Santi Cazorla

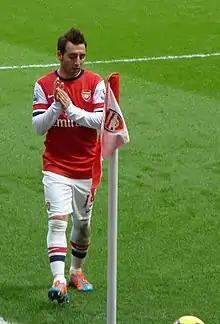
Cazorla preparing to take a corner against Sunderland in a Premier League match on 22 February 2014

Cazorla returned to pre-season training a few weeks later than normal after his involvement in the Confederations Cup for Spain. He started from the bench against Aston Villa but was introduced at half-time after Alex Oxlade-Chamberlain's injury. He played in every minute of Arsenal's games after that and played an important part in the side's three-straight wins early on in the season. The Spaniard picked up an ankle injury in September before the Sunderland game that kept him out of action for the rest of the month. On 30 November 2013, Cazorla made his 300th career top-flight league appearance, when he started for Arsenal in a 3–0 win against Cardiff City.